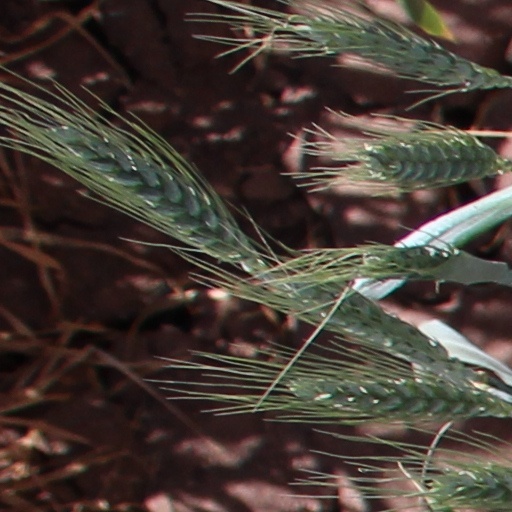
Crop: wheat